George Nichols (American politician)

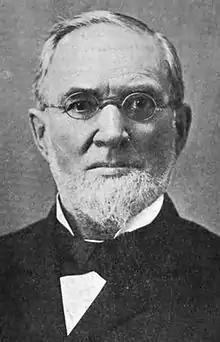
George Nichols, Vermont Secretary of State and Norwich University president.

George Nichols (April 17, 1827—April 28, 1907) was a Vermont physician, politician, and educator. He was a Union Army veteran of the American Civil War, and served as Secretary of State of Vermont and acting president of Norwich University.